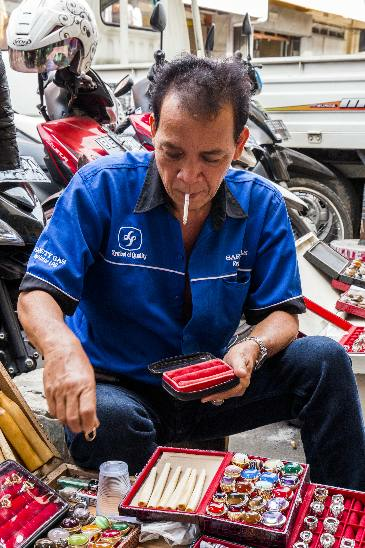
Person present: Yes